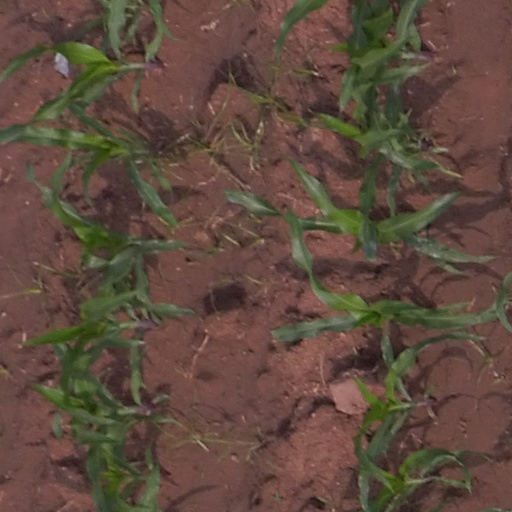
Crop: maize; corn